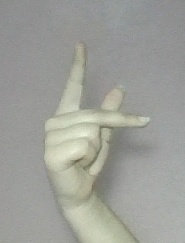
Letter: dha